Urban planning in Africa

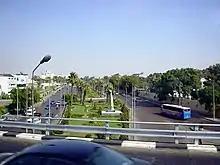
Roads of Cairo, Egypt.

Urban planning in Africa results from indigenous aesthetics and conceptions of form and function as well as the changes brought on by industrialization, modernization, and colonialism. Before the Berlin Conference of 1884 – 1885, which formalized colonialism in many parts of Africa, indigenous African cities and villages had ordered structures that varied along ethnic and religious lines and according to geography. All land-uses necessary for functioning––markets, religious sites, farms, communal assembly spaces––existed in ordered, rational ways, as did land property practices and laws, many of which changed under colonial control. Urbanity changed significantly from pre-colonial to colonial times, as slavery, Christianity, and a host of other forces caused a change in the population of indigenous urban dwellers.